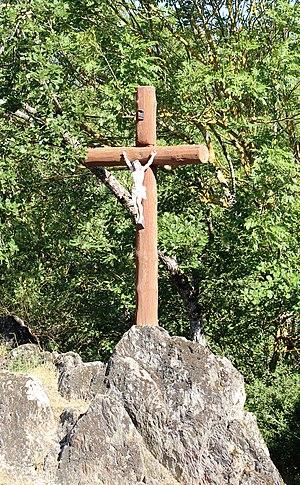
Croix de Pailhac (Hautes-Pyrénées)
Pailhac est une commune française située dans le département des Hautes-Pyrénées, en région Occitanie.